Zia ol Din Tabatabaee

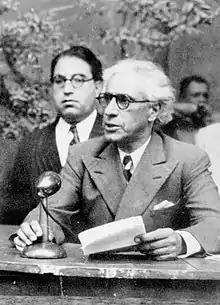
Zia Tabataba'i

Zia spent the next few years traveling throughout Europe. For a while he sold Persian carpets in Berlin; then he moved to Geneva, where he tried, unsuccessfully, to write a book with the help of his friend Mohammad-Ali Jamalzadeh, the famous exiled Iranian writer. He then settled in Montreux, where he continued his carpet business. After about seventeen years of nomadic life in Europe, he went to Palestine and spent the next six years there. In December 1931, he was elected Secretary General of the World Islamic Congress in Jerusalem. In this role, he developed plans to establish an Islamic University (the Al-Aqsa University). Accordingly, the university would have three faculties, one for theology and Islamic law, one for medicine and pharmacy, and one for engineering. In order to make this work, Zia traveled with Amin al-Husseini to Iraq and India to collect donations. However, they were unsuccessful in attaining enough funds, and therefore were not able to establish the university. Zia then settled on becoming a farmer in Palestine. He developed a special affinity for alfalfa and became notorious for his belief that it was the panacea for everything. He even developed a veritable alfalfa cookbook. Among his contributions to Iranian agriculture was the introduction of strawberries to the country.